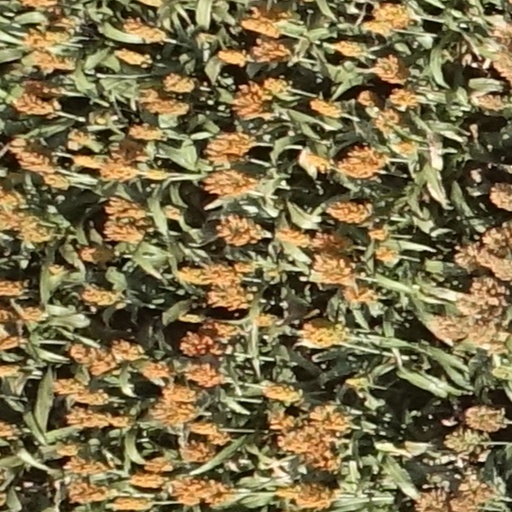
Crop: sorghum